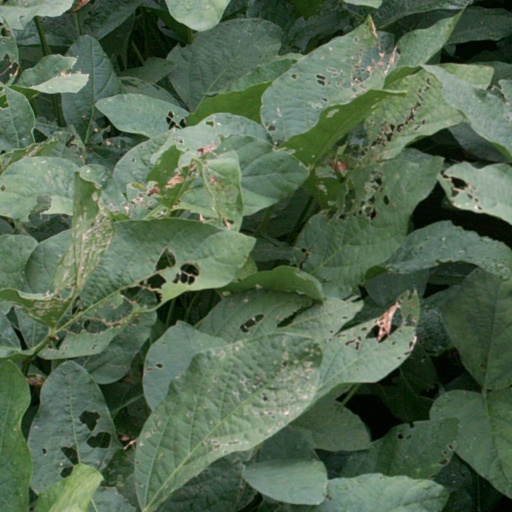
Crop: soybean